Second Test, 2007–08 Border–Gavaskar Trophy

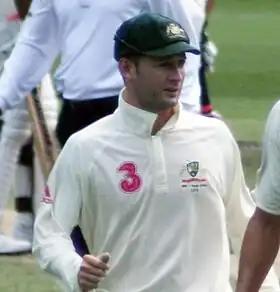
Michael Clarke took three wickets with five minutes remaining to win a drawn match.

The day started with Tendulkar and Ganguly in an aggressive mood with both batsmen lifting Brad Hogg for sixes and scoring many boundaries. Ganguly was particularly successful, reaching 67 from 78 balls before lofting Hogg to mid-off against the run of play. Tendulkar was fortunate to survive a close LBW call. When Yuvraj replaced Ganguly at the crease, India's momentum slowed as he had difficulties dealing with the second new ball, before being trapped LBW. The lunch break came soon after, and Dhoni was quickly removed by Lee as was Kumble shortly after the resumption, leaving India seven wickets down and more than a hundred runs behind. Harbhajan joined Tendulkar and scored quickly to begin with, from a series of risky shots. He then settled down and began batting in a more orthodox manner, providing steady support to Tendulkar. Harbhajan and Tendulkar passed their half-century and century respectively after the tea break, as the eighth wicket partnership passed 100. It was after Harbhajan passed 50 that his altercation with Symonds occurred, leading umpire Benson to speak to Harbhajan. Harbhajan was then dismissed and India surpassed Australia's total. Singh and Sharma then scored 13 and 23 respectively before India were bowled out. Tendulkar finished with 154 not out and raised some eyebrows for continually taking the single from the first ball of the over and handing the strike to Singh and Sharma, the latter of whom had previously only scored 17 runs at Test level. India had a 68-run lead. Hayden and Jaques were unbeaten at stumps, having survived five overs.